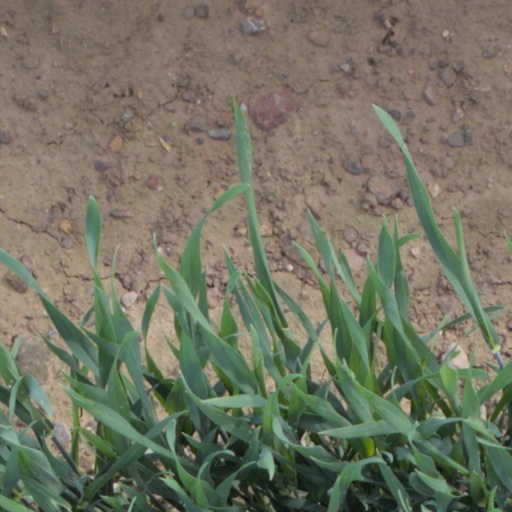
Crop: wheat